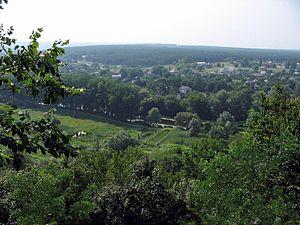
Tchyhyryne ou Tchiguirine est une ville de l'oblast de Tcherkassy, en Ukraine, et le centre administratif du raïon de Tchyhyryne. Sa population s'élevait à 9 371 habitants en 2013.